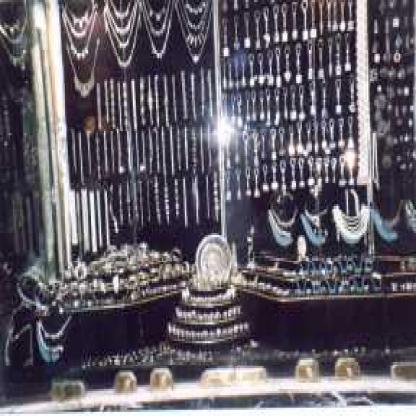
Scene: Indoor